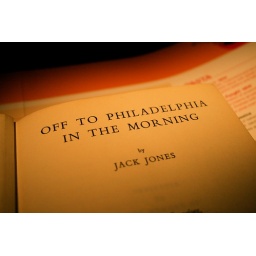
The first book I looked at in a Farnham pizza joint w/ oddly booklined walls.. sayin'.